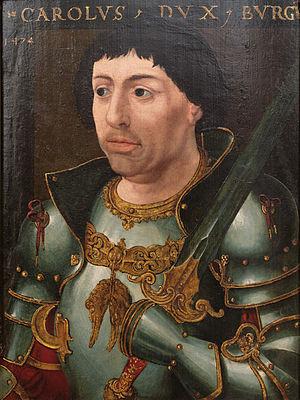
Copie de la moitié du XVIe siècle d'après un original de 1474 (?). Le portrait porte la date de 1474, année où, accompagnant à la chartreuse de Champmol les corps de ses parents défunts, Charles le Téméraire fit à Dijon sa ""joyeuse entrée"", vêtu d'une armure splendide. Sa visite fut marquée par de grandes festivités, et le duc prononça des discours où il manifestait sa volonté de devenir roi. Un portrait peut-être été réalisé à cette occasion. Ce panneau, qu'une étude du support de bois a permis de dater de la moitié du XVIe siècle, en serait la copie"
Charles de Valois-Bourgogne, dit Charles le Hardi ou Charles le Travaillant, plus connu sous son surnom posthume de Charles le Téméraire, né le 10 novembre 1433 à Dijon et mort le 5 janvier 1477 près de Nancy, est, après Philippe le Hardi, Jean sans Peur et Philippe le Bon, le quatrième et dernier duc de Bourgogne de la maison de Valois, seigneur et maître d'un ensemble de provinces connu aujourd'hui sous le nom d'État bourguignon.
La bataille de Nancy oppose, le 5 janvier 1477, l'armée du duc de Bourgogne Charles le Téméraire à la vaste armée réunie autour du duc de Lorraine René II. Elle se solde par la défaite et la mort du Téméraire, soulageant l'Europe de l'inquiétude causée par les ambitions du duc de Bourgogne. Le principal bénéficiaire immédiat de cette bataille est le roi de France Louis XI, qui ne tarde pas à envahir une partie des États bourguignons. En revanche, le mariage la même année de l'unique héritière du Téméraire, Marie de Bourgogne, à Maximilien d'Autriche, apporte à la maison de Habsbourg le comté de Charolais, la Franche-Comté ainsi que les Pays-Bas bourguignons, menaçant la France d'encerclement pendant plus de deux siècles et faisant naître la longue rivalité entre la France et les États habsbourgeois.
La bataille de Morat est une victoire remportée par les Confédérés suisses sur l'armée bourguignonne du duc Charles le Téméraire, le 22 juin 1476, dans le cadre des guerres de Bourgogne.
L'histoire du département de la Somme est liée à la Révolution française et à la création des départements en 1790. Cependant, l'histoire de ce territoire est très ancienne puisque d'importants vestiges des époques les plus anciennes de la préhistoire y ont été découverts : l'Abbevillien et l'Acheuléen tirant leurs noms de sites archéologiques du département.
L'histoire sur le territoire de la future Picardie, créée à la fin du XVᵉ siècle, remonte au Paléolithique, époque où les hommes de la Préhistoire s'installèrent sur les terrasses alluviales de la vallée de la Somme. Elle se poursuivit au Néolithique, époque où l'on se sédentarisa et cultiva la terre. À l'âge du fer, les Celtes vinrent s'installer dans cette région puis ce fut la conquête romaine et l'entrée de ce territoire dans l'histoire écrite. Avec les invasions barbares du Vᵉ siècle, une nouvelle période commença, le Moyen Âge, mais ce n'est qu'à la fin du XIᵉ siècle que le mot « Picard » apparut pour la première fois dans un texte : Guillaume le Picard mourut au cours de la Première croisade, en 1098. « Picard » désigna des hommes avant de désigner un territoire. Au XIIIᵉ siècle, il y avait une « nation picarde » à l'Université de Paris.